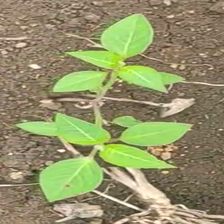
Weed species: Moti_dudhi(Euphorbia_geneculata_L)